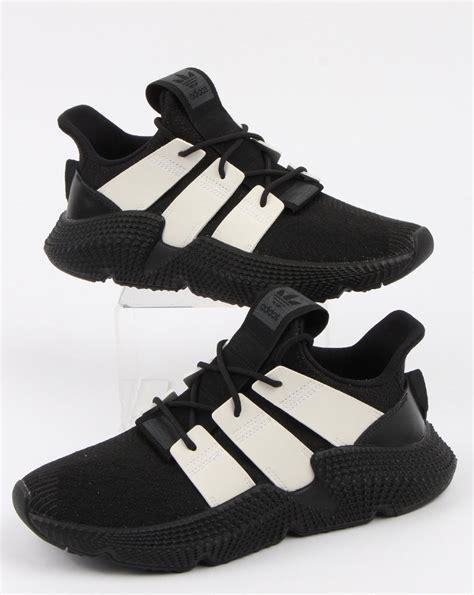
Brand: Adidas
Model: Prophere